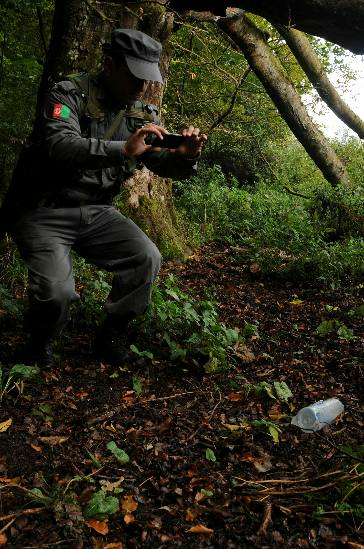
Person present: Yes